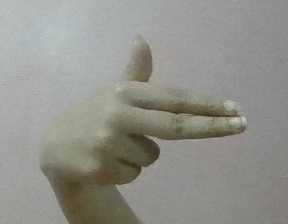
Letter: ghain